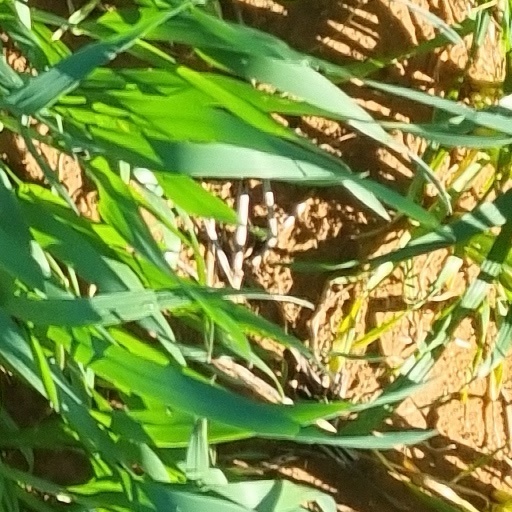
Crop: wheat